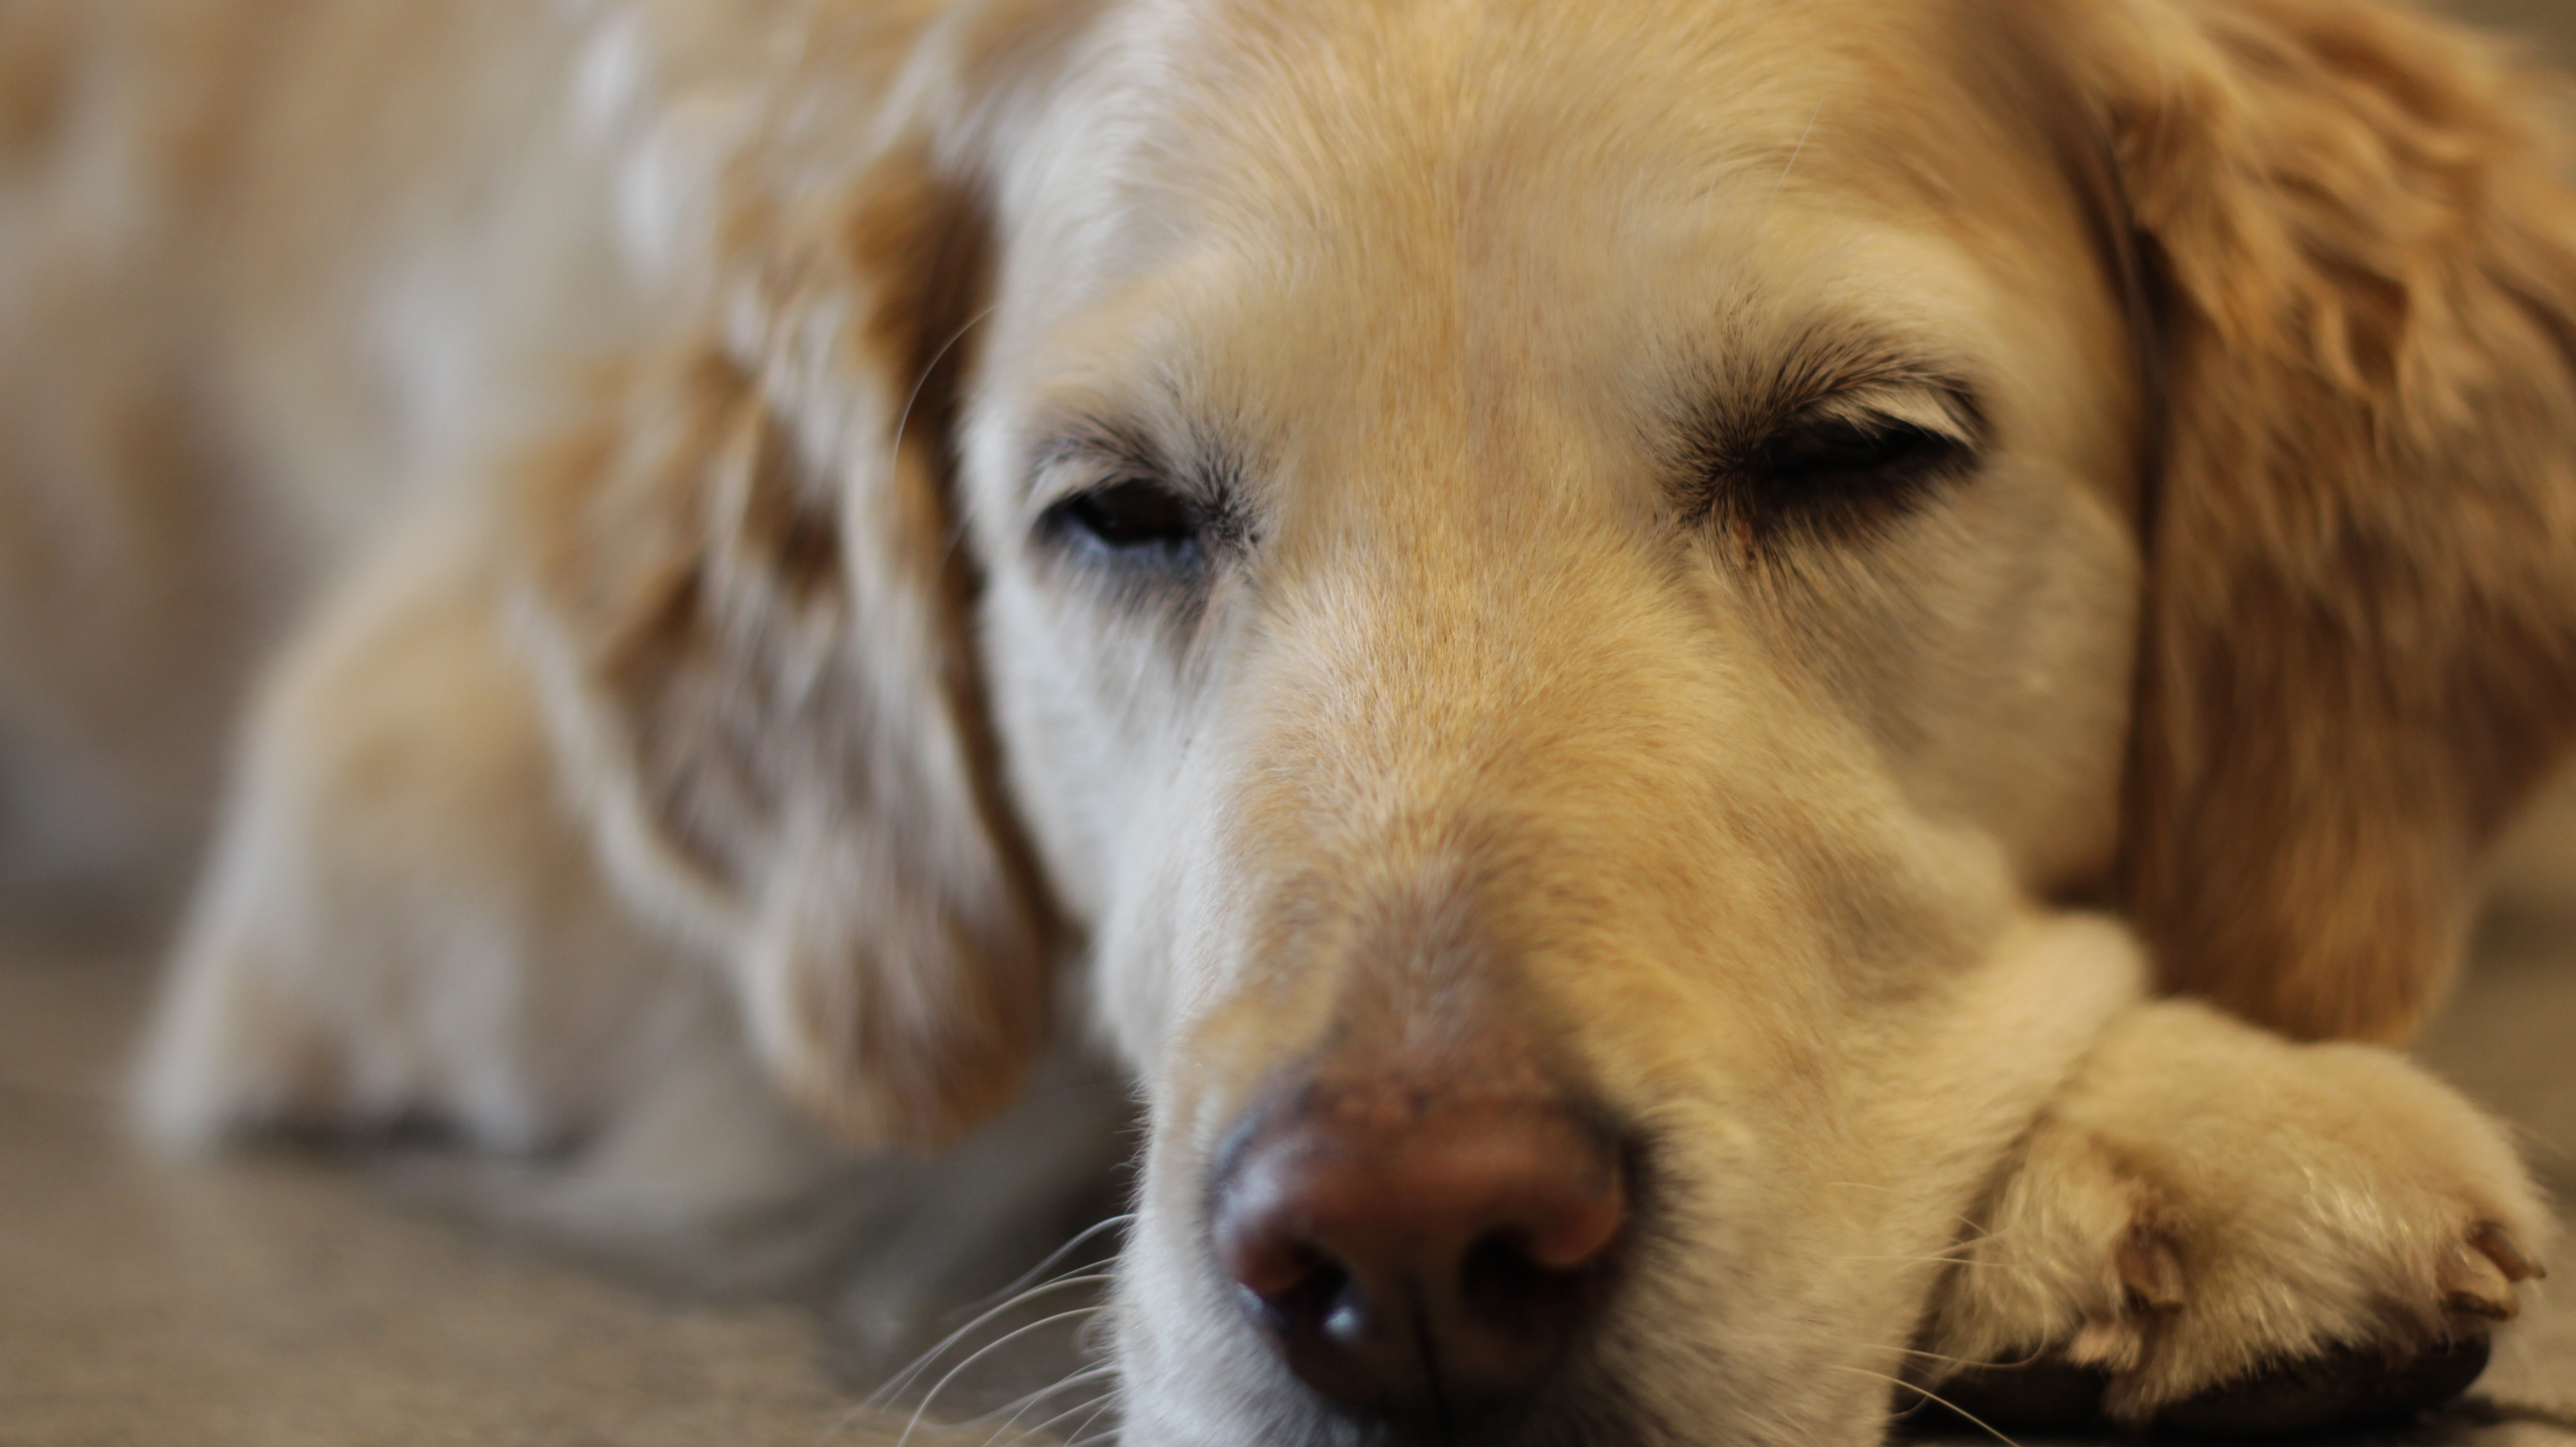
puppy, dog, animal, cute, pet, sleeping, mammal, nap, nose, sleep, golden retriever, bed, vertebrate, funny, tired, dog breed, retriever, funny dog, dog like mammal